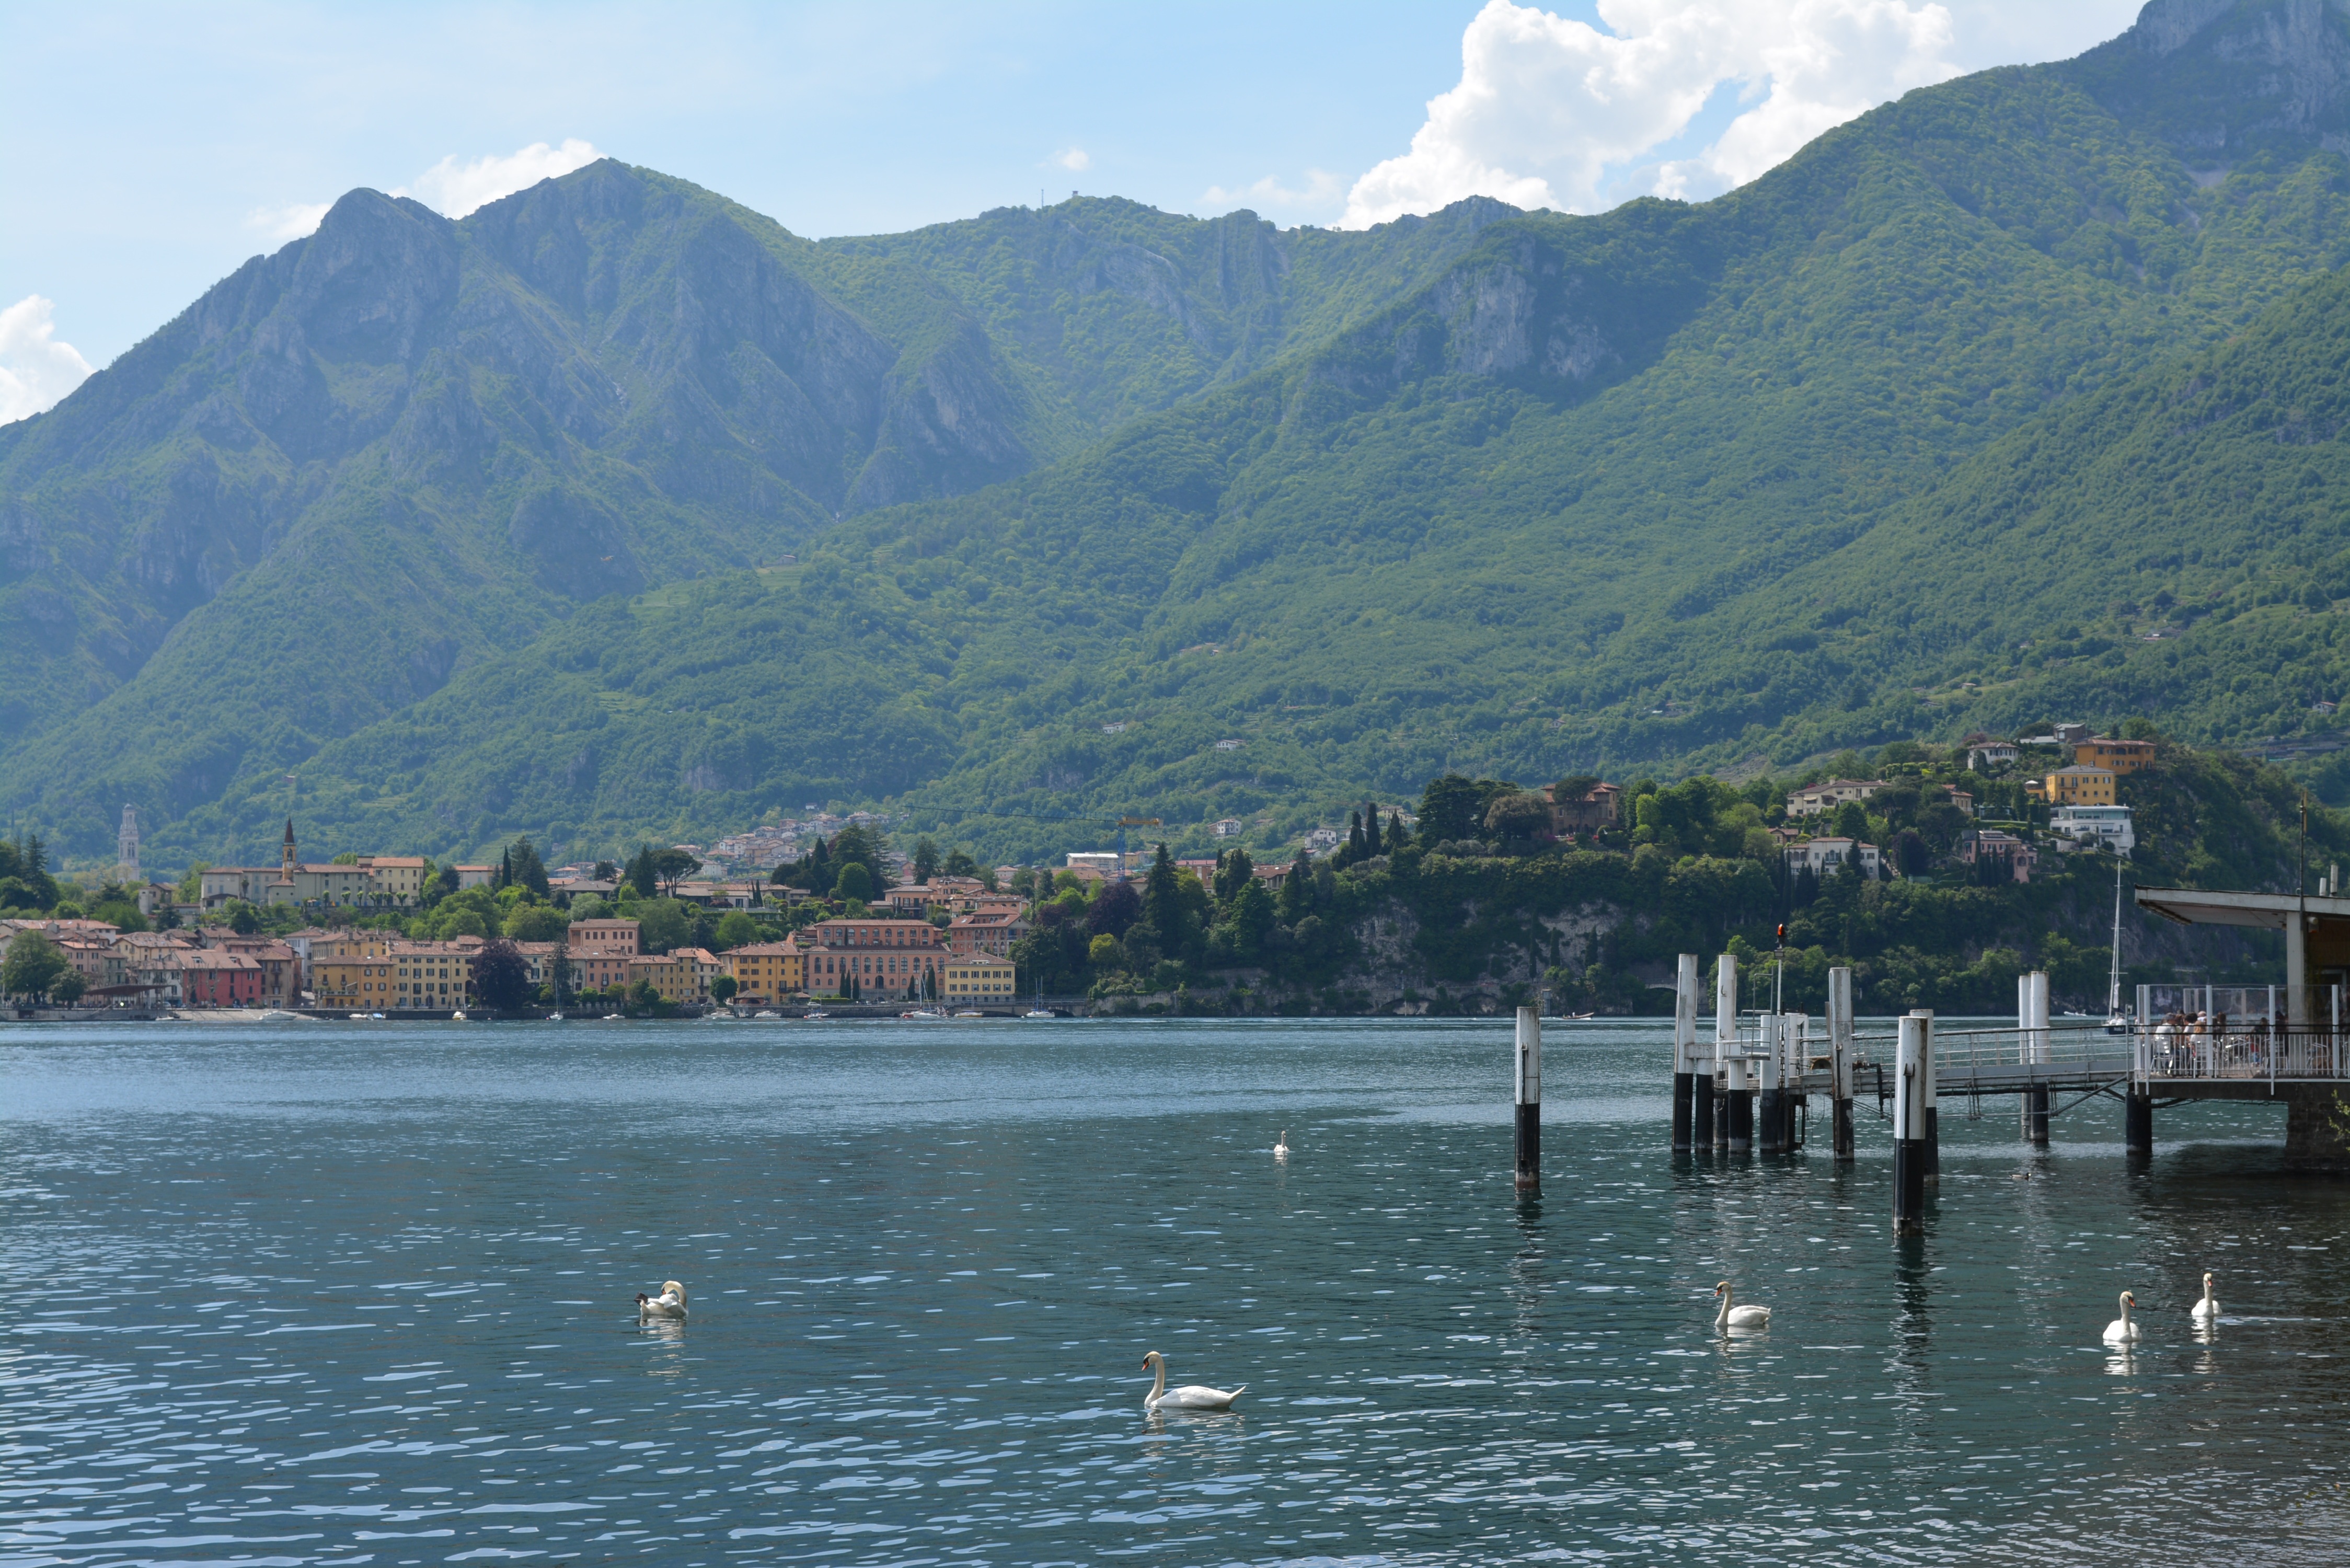
landscape, sea, water, nature, mountain, lake, river, mountain range, vacation, vehicle, holiday, bay, italy, fjord, reservoir, body of water, mountains, vista, loch, lombardy, lecco, landform, lake lecco, mountainous landforms